Thomas Hutchinson (governor)

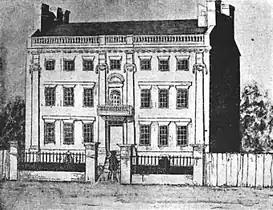
Hutchinson house, Garden Court Street, North End, Boston

When Governor Shirley's political opponents engineered his recall in 1756, Hutchinson sought and received the endorsement of the British military leader Lord Loudoun to succeed Shirley as governor. During this time Hutchinson was the leading politician in the province due to the age and infirmity of Lieutenant Governor Spencer Phips. Hutchinson's application was unsuccessful, but he did receive an appointment as lieutenant governor in 1758, serving under Thomas Pownall. Hutchinson's relationship with Pownall was awkward, for Pownall was at the center of political activities that dislodged Governor Shirley, under whose patronage Hutchinson had risen in power and influence. Pownall cultivated relations with the populist factions in the state and sought to remove the influence of Shirley supporters, sometimes asking Hutchinson to turn against people he (Hutchinson) had earlier supported. This Hutchinson refused to do since he saw these actions as harming the province's stability and taking place at "the caprice of the governor".